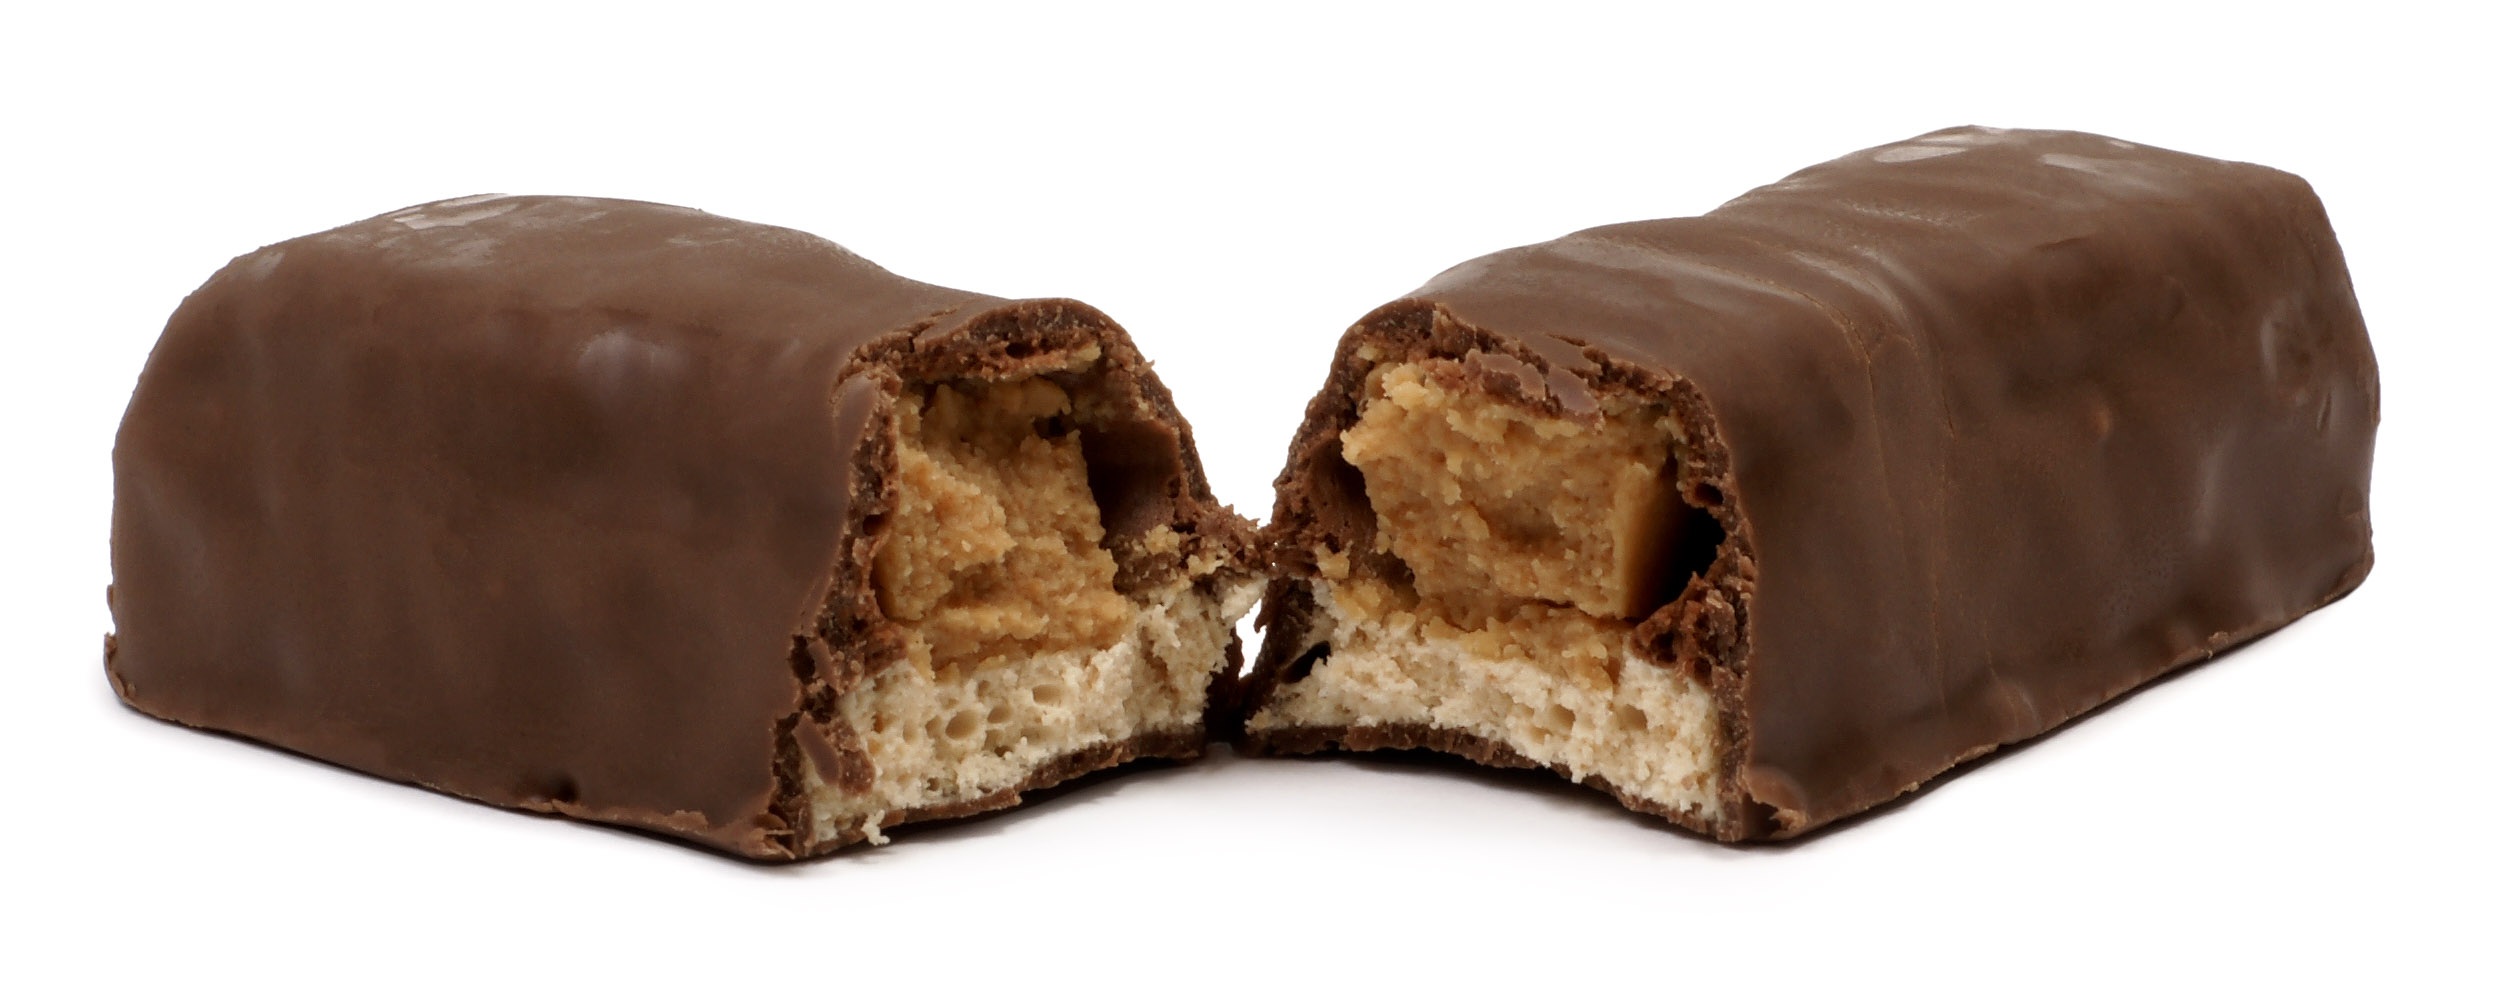
sweet, food, produce, broken, chocolate, dessert, delicious, fudge, chocolate cake, sugar, candy, break, fast, diet, confectionery, flavor, praline, unhealthy, chocolate truffle, chocolate brownie, reeses